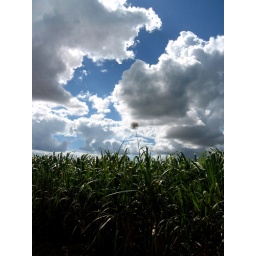
flower in the sky